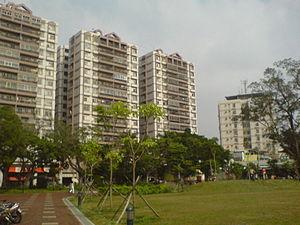
Voici une liste de parcs à Taiwan.